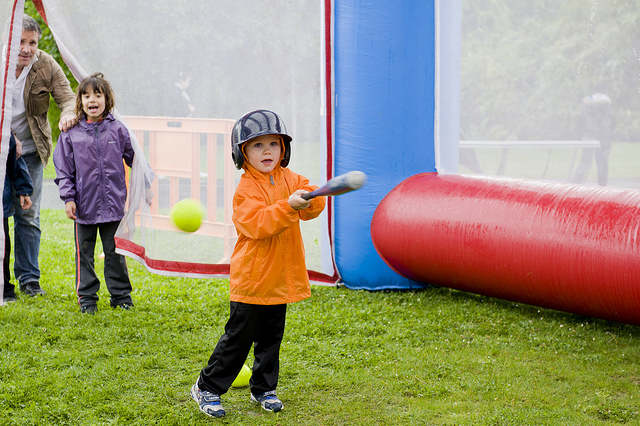
đứa trẻ đang vung gậy bóng chày đánh bóng trong lều